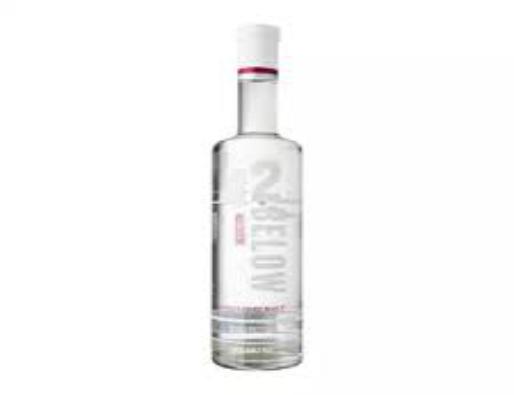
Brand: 42 Below
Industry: Food